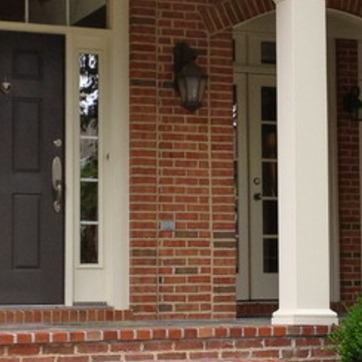
Material: brick